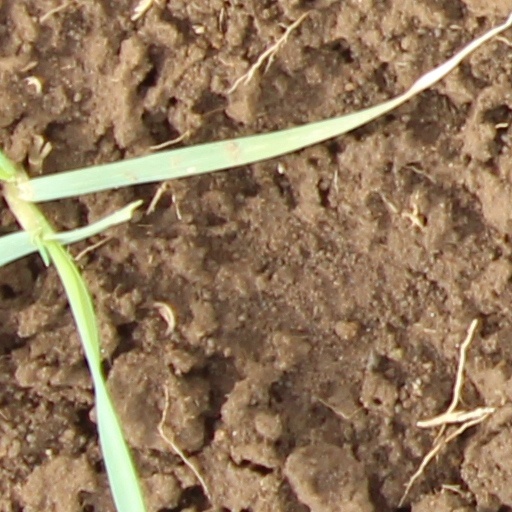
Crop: wheat